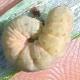
Crop: Onion
Condition: caterpillar-p